Benjamin Steinberg (conductor)

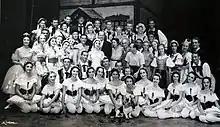
Benjamin Steinberg and Alicia Alonso, with the Cuban National Ballet

Between 1945–1947, Steinberg was the Assistant Conductor of the American Ballet Theatre. On November 26, 1947, he conducted the premiere of "Theme and Variations", choreographed by George Balanchine for Alicia Alonso and Igor Youskevitch. Steinberg also did a South American tour with Ballet Russe de Monte-Carlo with Alonso and Youskevitch in the late 1940s, as well as with Melissa Hayden and Barbara Fallis, both of whom joined Alonso's ballet company in Cuba in 1959.